Rugby union in Spain

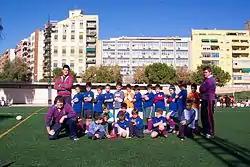
Under-8 players at Club de Rugby San Roque, November 2007

There are over 51,123 registered rugby union players in Spain, with more than 221 clubs across the country. Participation rates for rugby union jumped by 20% in the Madrid area during the two years following the national team's participation in their first ever Rugby World Cup in 1999. In addition, funding from the Spanish sports council has also been on the rise. Rugby union gets low media coverage, however, compared to more popular team sports such as association football and basketball.